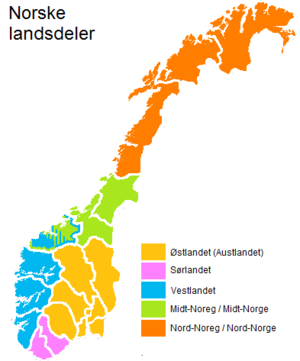
Landsdel / Landsdele i Norge
Landsdel er en nordisk betegnelse for en del af en stats territorium. Et land kan bestå af flere landsdele eller landskaber. En landsdel kan bestå af flere kommuner.